Pueblo pottery

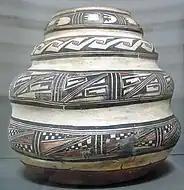
Pueblo V Era Hopi jar by Nampeyo, c. 1880

Pottery has been found in the regions occupied by the Ancestral Puebloans; these artifacts have been dated as far back as AD 200. Much of the prehistoric pottery in the area that is now New Mexico was produced by peoples that appear to be related, to some degree, with modern Pueblo people.